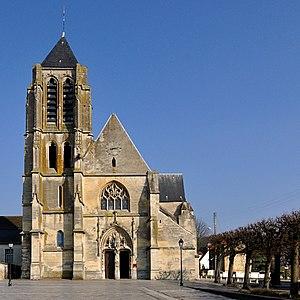
église Notre-Dame de Bessancourt (Val d'Oise)
Bessancourt est une commune française située dans le département du Val-d'Oise, en région Île-de-France.
L'église Saint-Gervais-et-Saint-Protais est une église catholique paroissiale située à Bessancourt, en France. Bien que le village ait été érigé en paroisse en 1189, l'analyse de l'architecture de l'église ne permet pas de faire remonter la construction des parties les plus anciennes, le chœur et le transept, beaucoup avant le milieu du XIIIᵉ siècle. Les travaux commencent donc après la fondation de l'abbaye de Maubuisson, dotée de Bessancourt et de Frépillon dès l'origine grâce à la générosité de Blanche de Castille. De style gothique rayonnant, le chœur, la croisée du transept et le croisillon sud sont d'une finesse que l'extérieur très sobre ne laisse pas soupçonner : seul le remplage délicat des fenêtres témoigne de la construction avec grand soin. La nef et ses bas-côtés sont d'une facture moins élégante et de toute évidence plus récents. Les grandes arcades avec leurs gros piliers cylindriques isolés évoquent le style gothique primitif, mais les frises en dessous des tailloirs, le pilier sud-est du clocher, les bas-côtés et les fenêtres hautes révèlent un style gothique flamboyant du dernier quart du XVᵉ siècle.
Cette liste recense les monuments historiques du département du Val-d'Oise, en France.